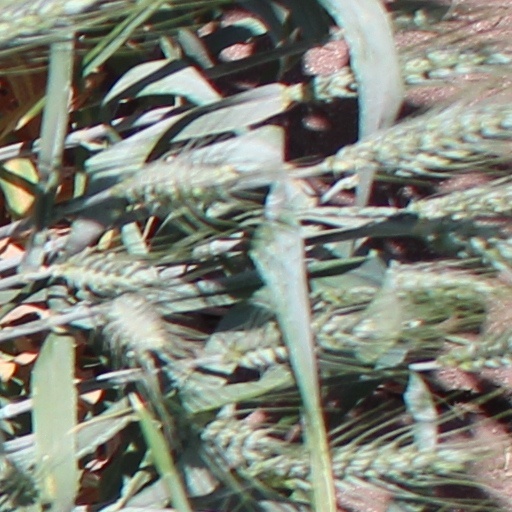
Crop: wheat